Question: What is the man doing in the photo?
Tambaya: Me mutumin yakeyi a jikin hoton?
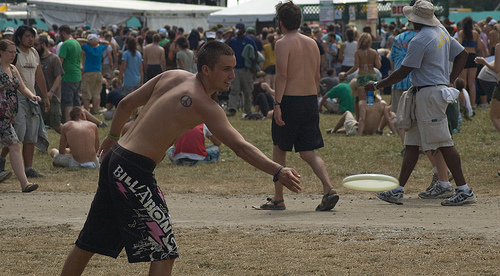
Answer: Playing Frisbee.
Amsa: Yin wasan frisbee.